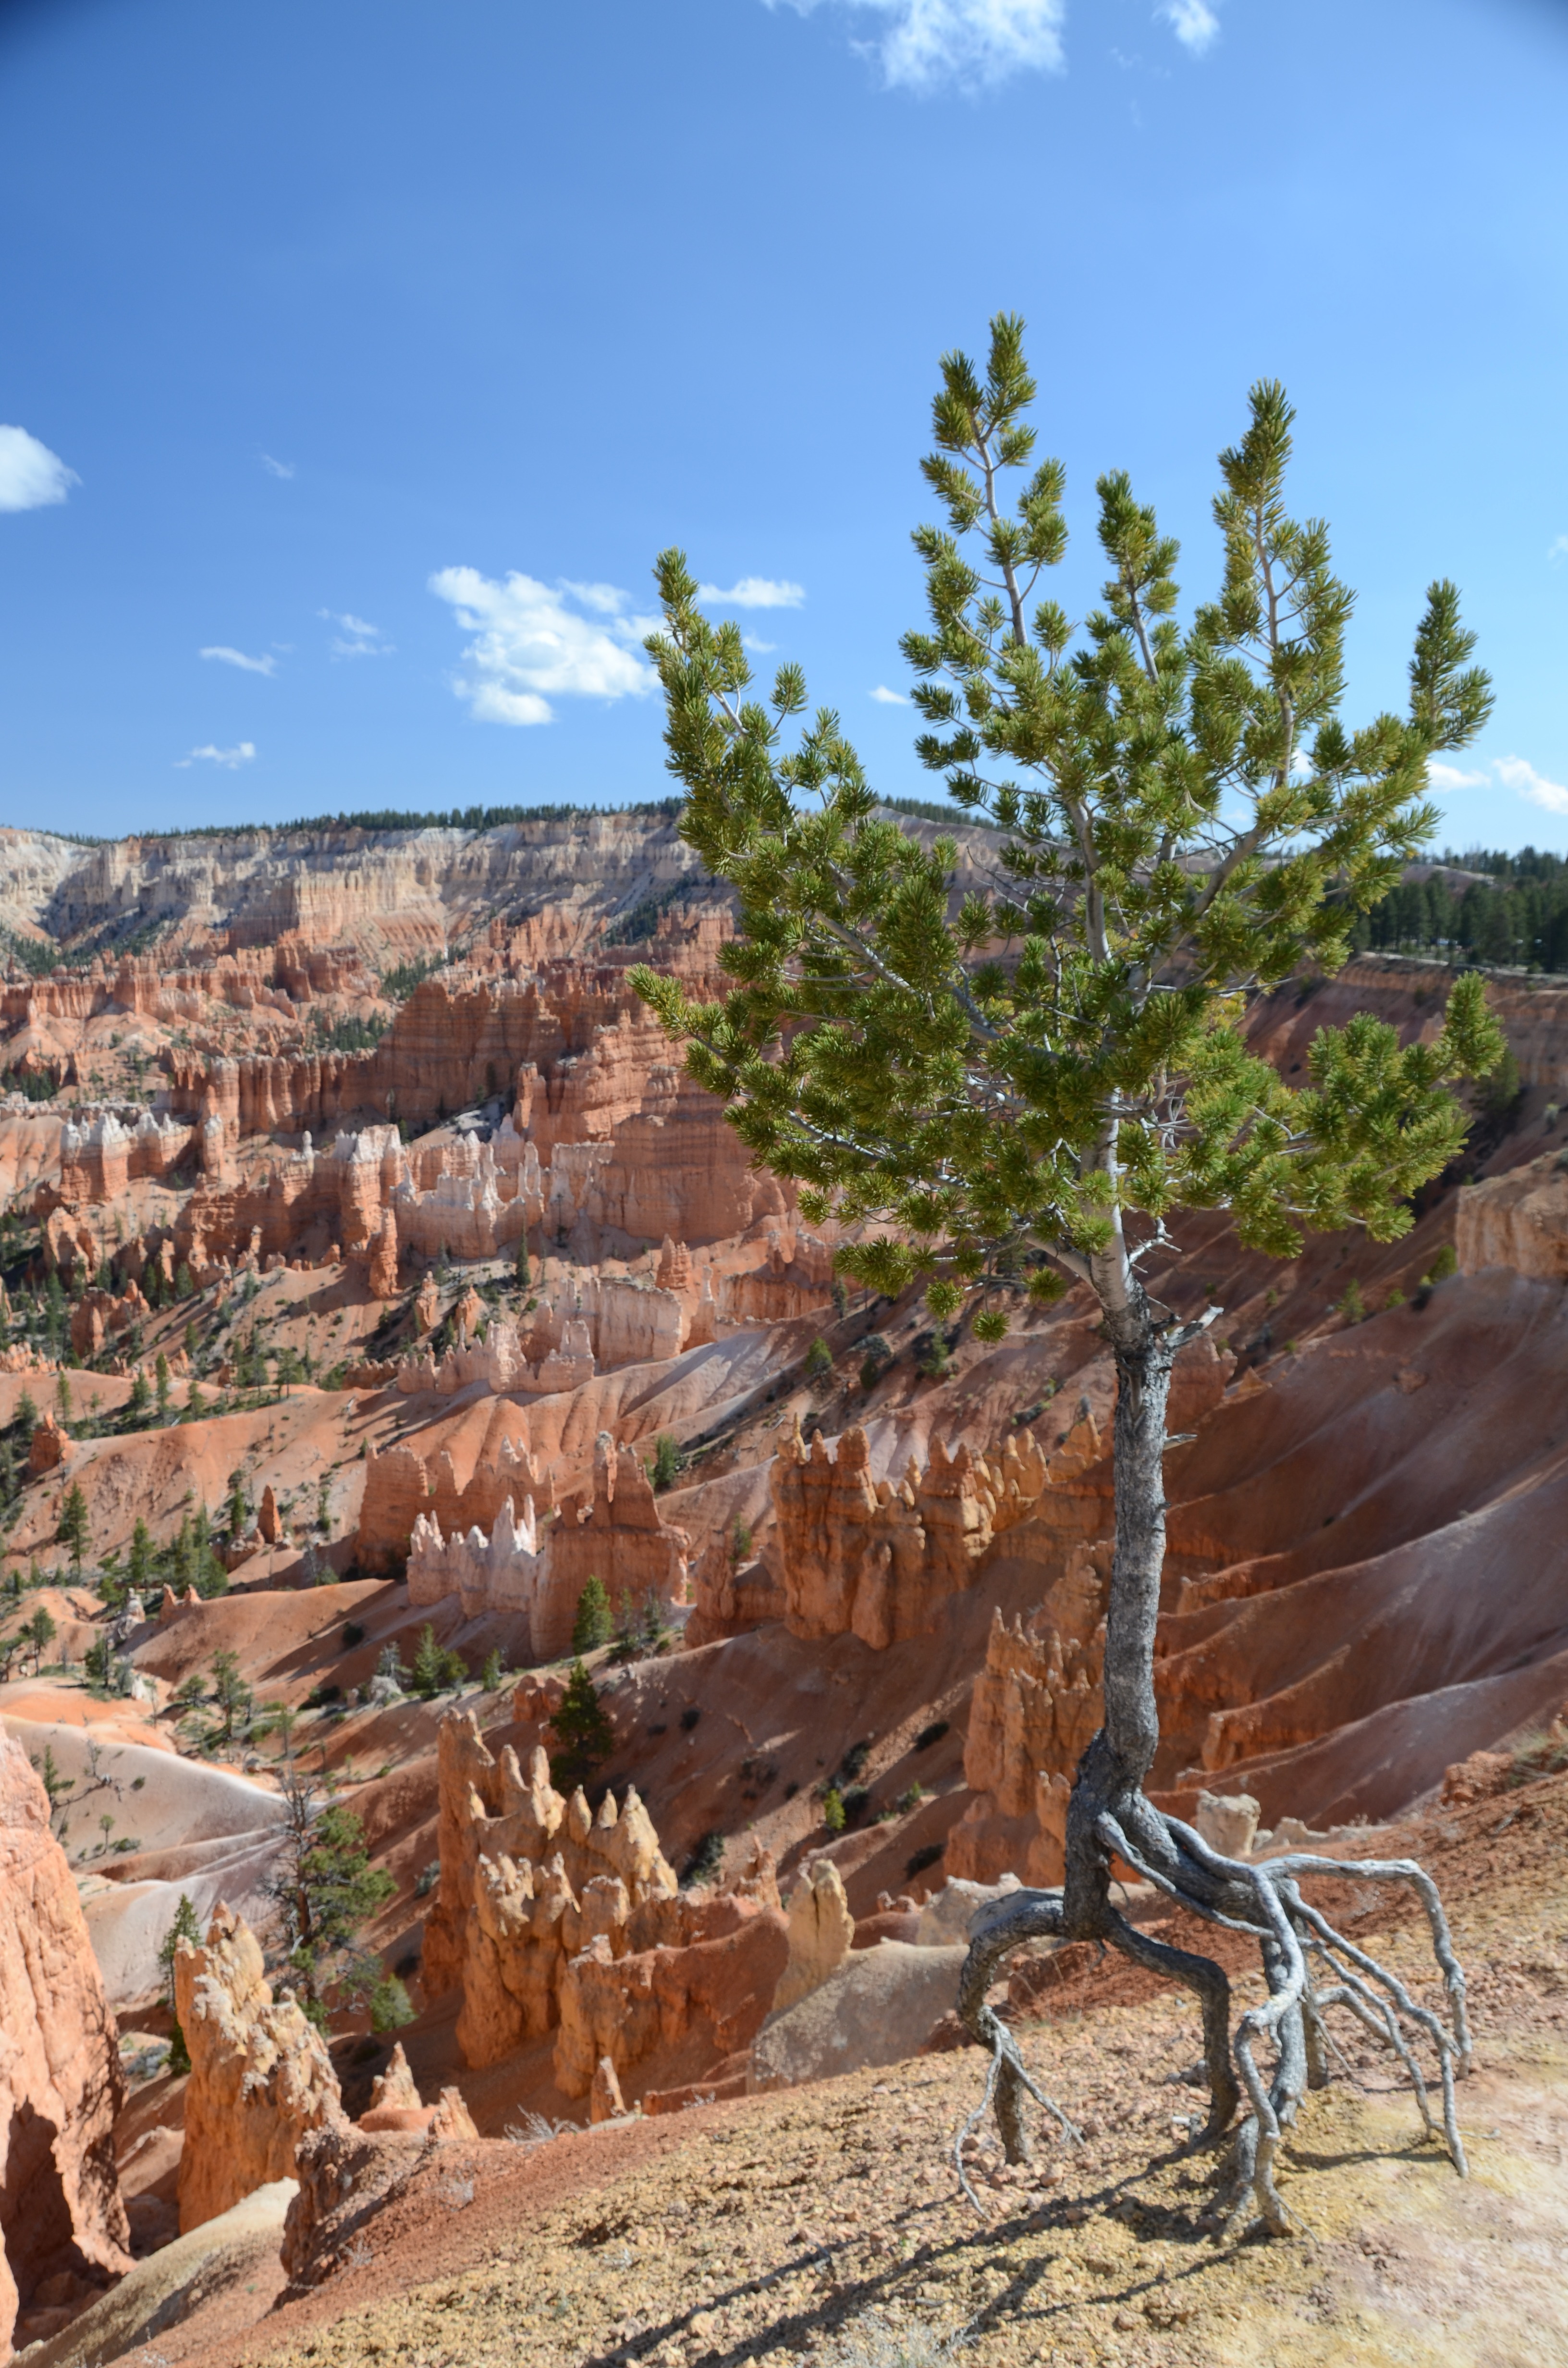
landscape, tree, nature, rock, wilderness, trail, valley, formation, cliff, scenic, park, scenery, serene, canyon, terrain, national park, erosion, rocks, geology, solitary, utah, badlands, plateau, bryce canyon, hoodoo, ecosystem, wadi, lone tree, landform, stone formation, bryce canyon national park, geographical feature, erosion forms, rocky pinnacles